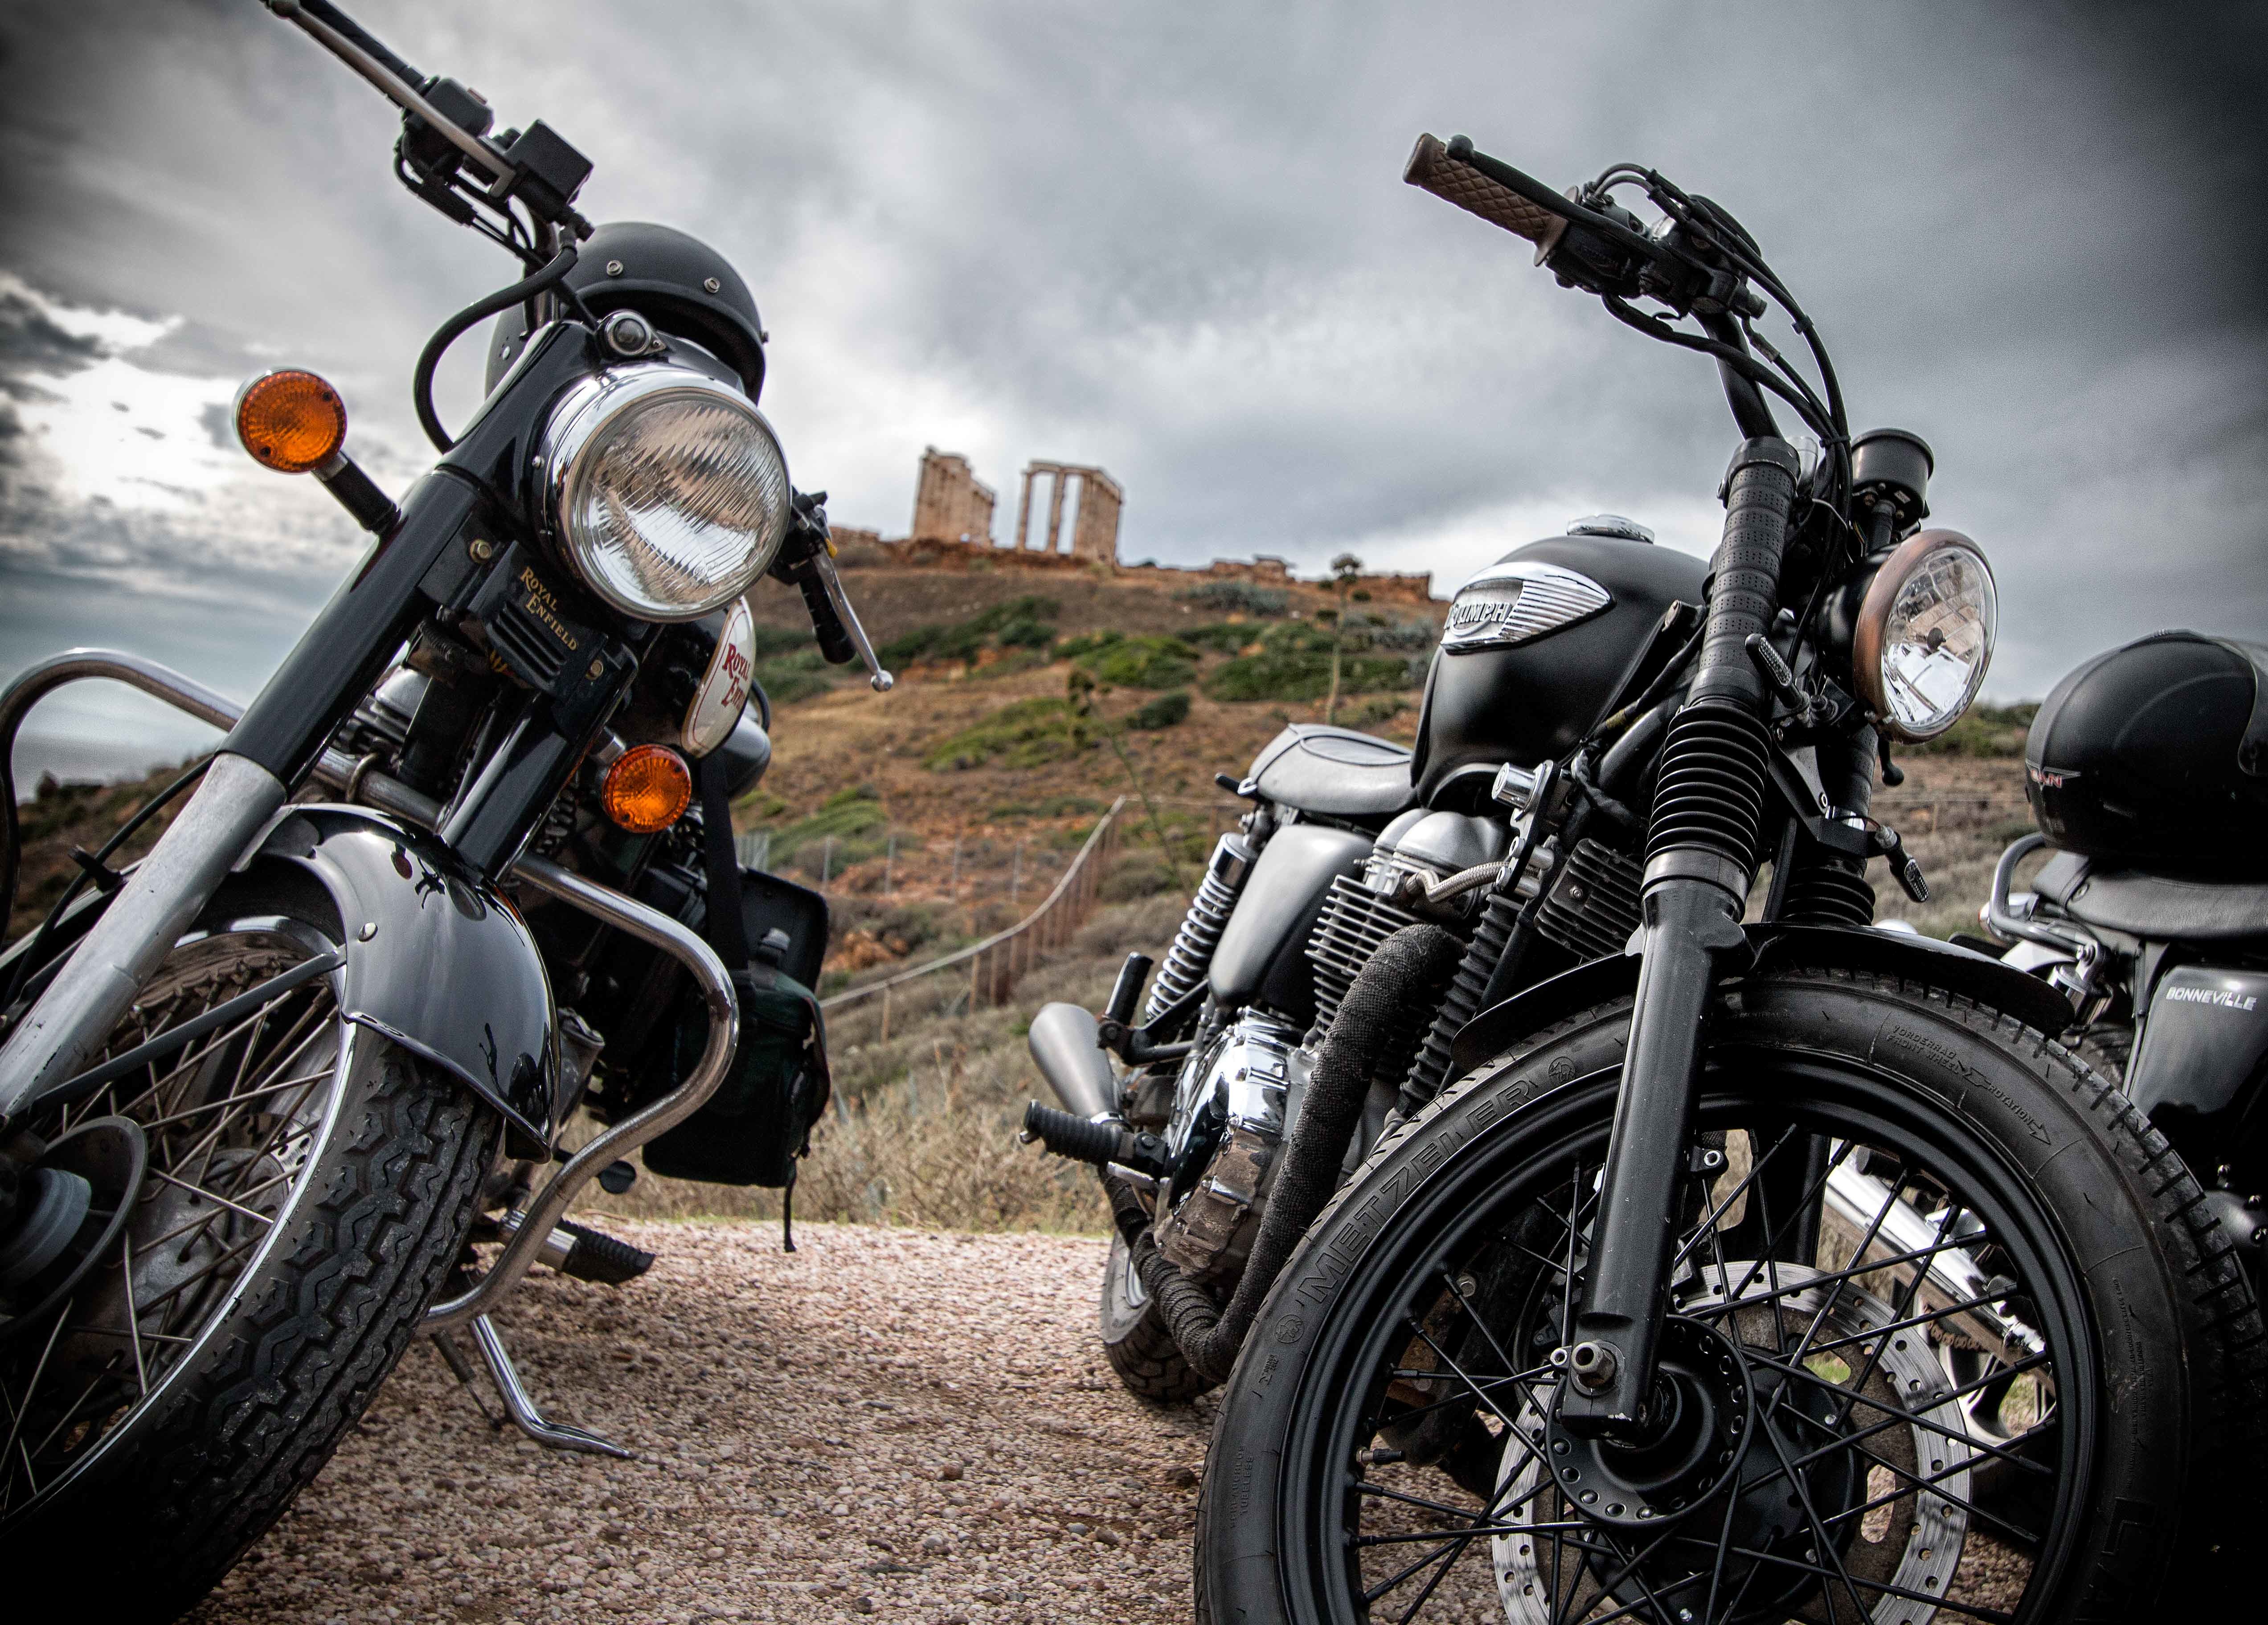
car, bicycle, vehicle, motorcycle, cruiser, motorcycling, land vehicle, automobile make